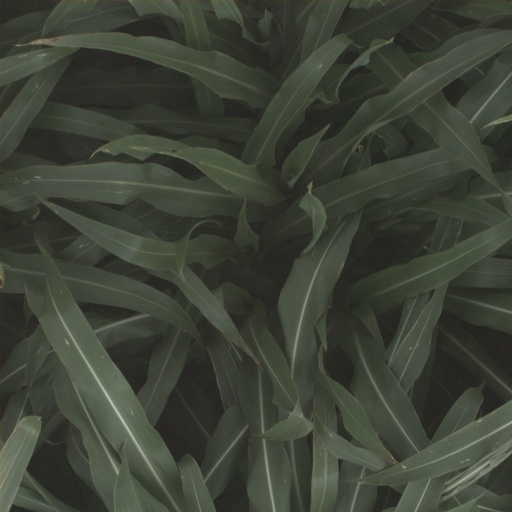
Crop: sorghum